Thomas C. Gillmer

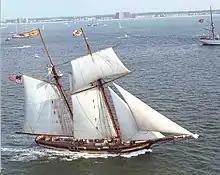
Pride of Baltimore II

After retiring from the Naval Academy in 1967, Gillmer continued living in Annapolis, where he pursued a career as the architect of sailing vessels and an author on the subject. In 1969, he established the engineering firm "Thomas Gillmer, Naval Architect, Inc." in Annapolis. His designs included modern yachts and replicas of historic sailing ships. He worked with artist Melbourne Smith on the design of the Pride of Baltimore in 1976, the Pride of Baltimore II in 1986, and the Kalmar Nyckel in 1997, and brought Capt.Iver Franzen into his firm in 1986 to assist with the latter two projects, among others. The Navy hired Gillmer and Franzen to evaluate the condition of the USS Constitution prior to the vessel's restoration in 1997.